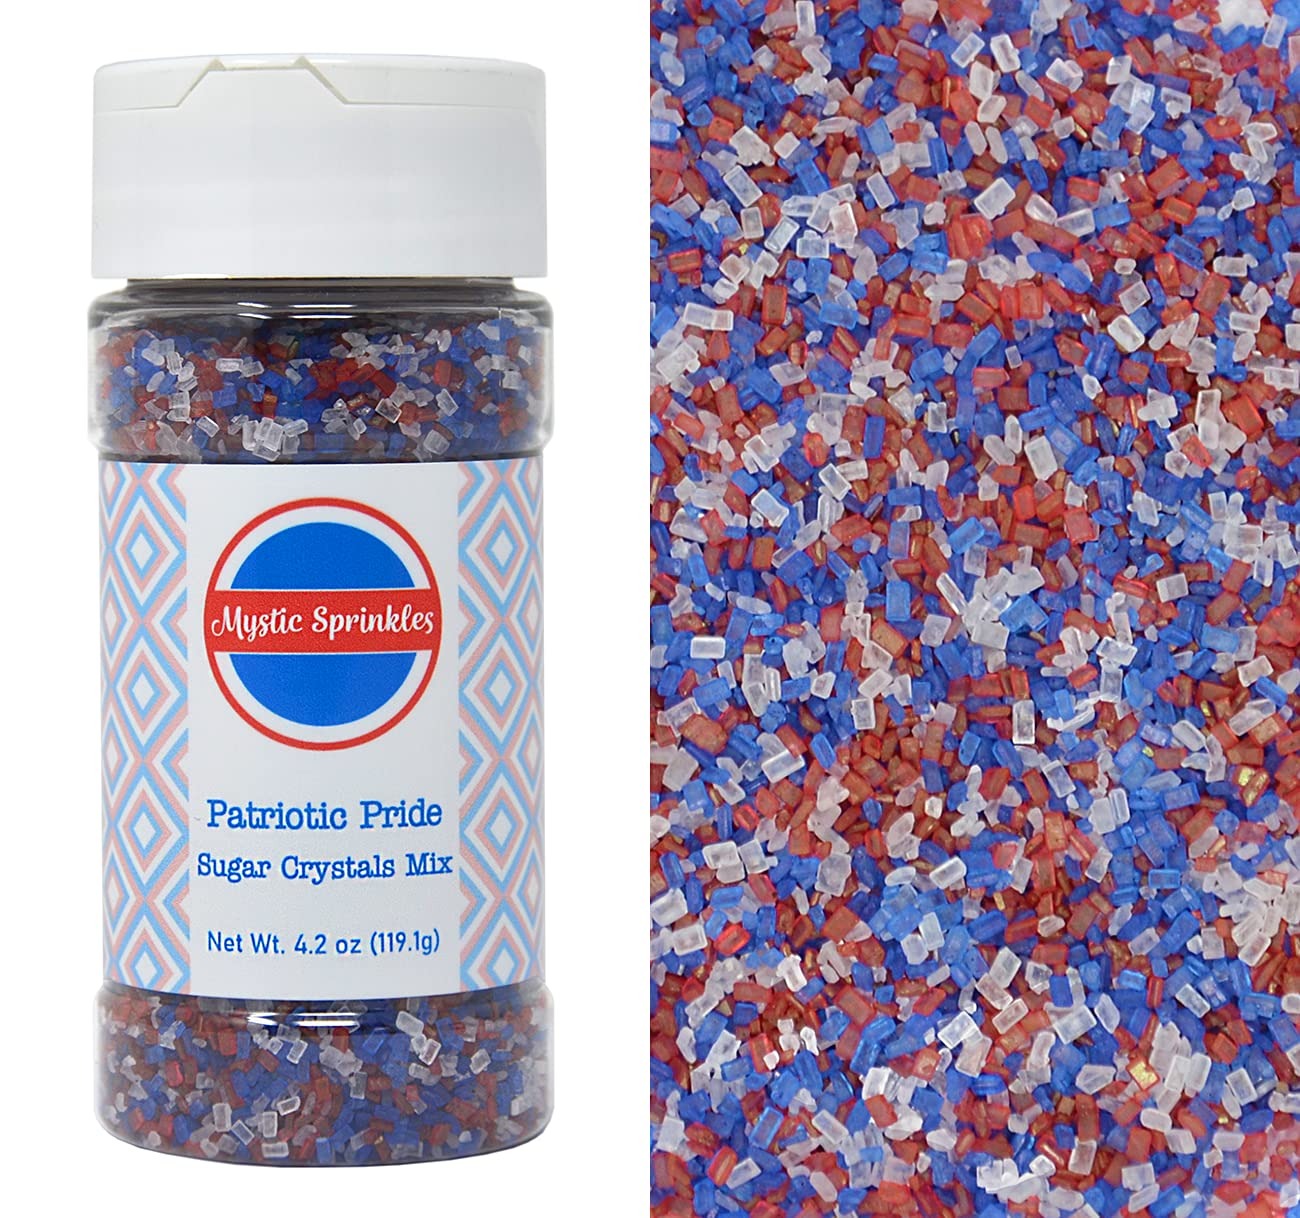
Item Name: Mystic Sprinkles Fourth of July Sprinkles Mixes (Patriotic Pride Sugar Crystal Mix 4.2oz)
Bullet Point 1: Choose from many festive options!
Bullet Point 2: Takes all of your sweet treats to the next level!
Bullet Point 3: Made in the USA
Bullet Point 4: Makes a GREAT gift!
Product Description: Celebrate in style with these Fourth of July Patriotic Sprinkle Mixes from Mystic Sprinkles. These gorgeous sprinkles in various combinations are just what you need to take all of your treats to the next level! Choose from a wide assortment of options, ready to top cookies, cupcakes, brownies, ice cream and more!
Value: 1.0
Unit: Count

Price: 9.99